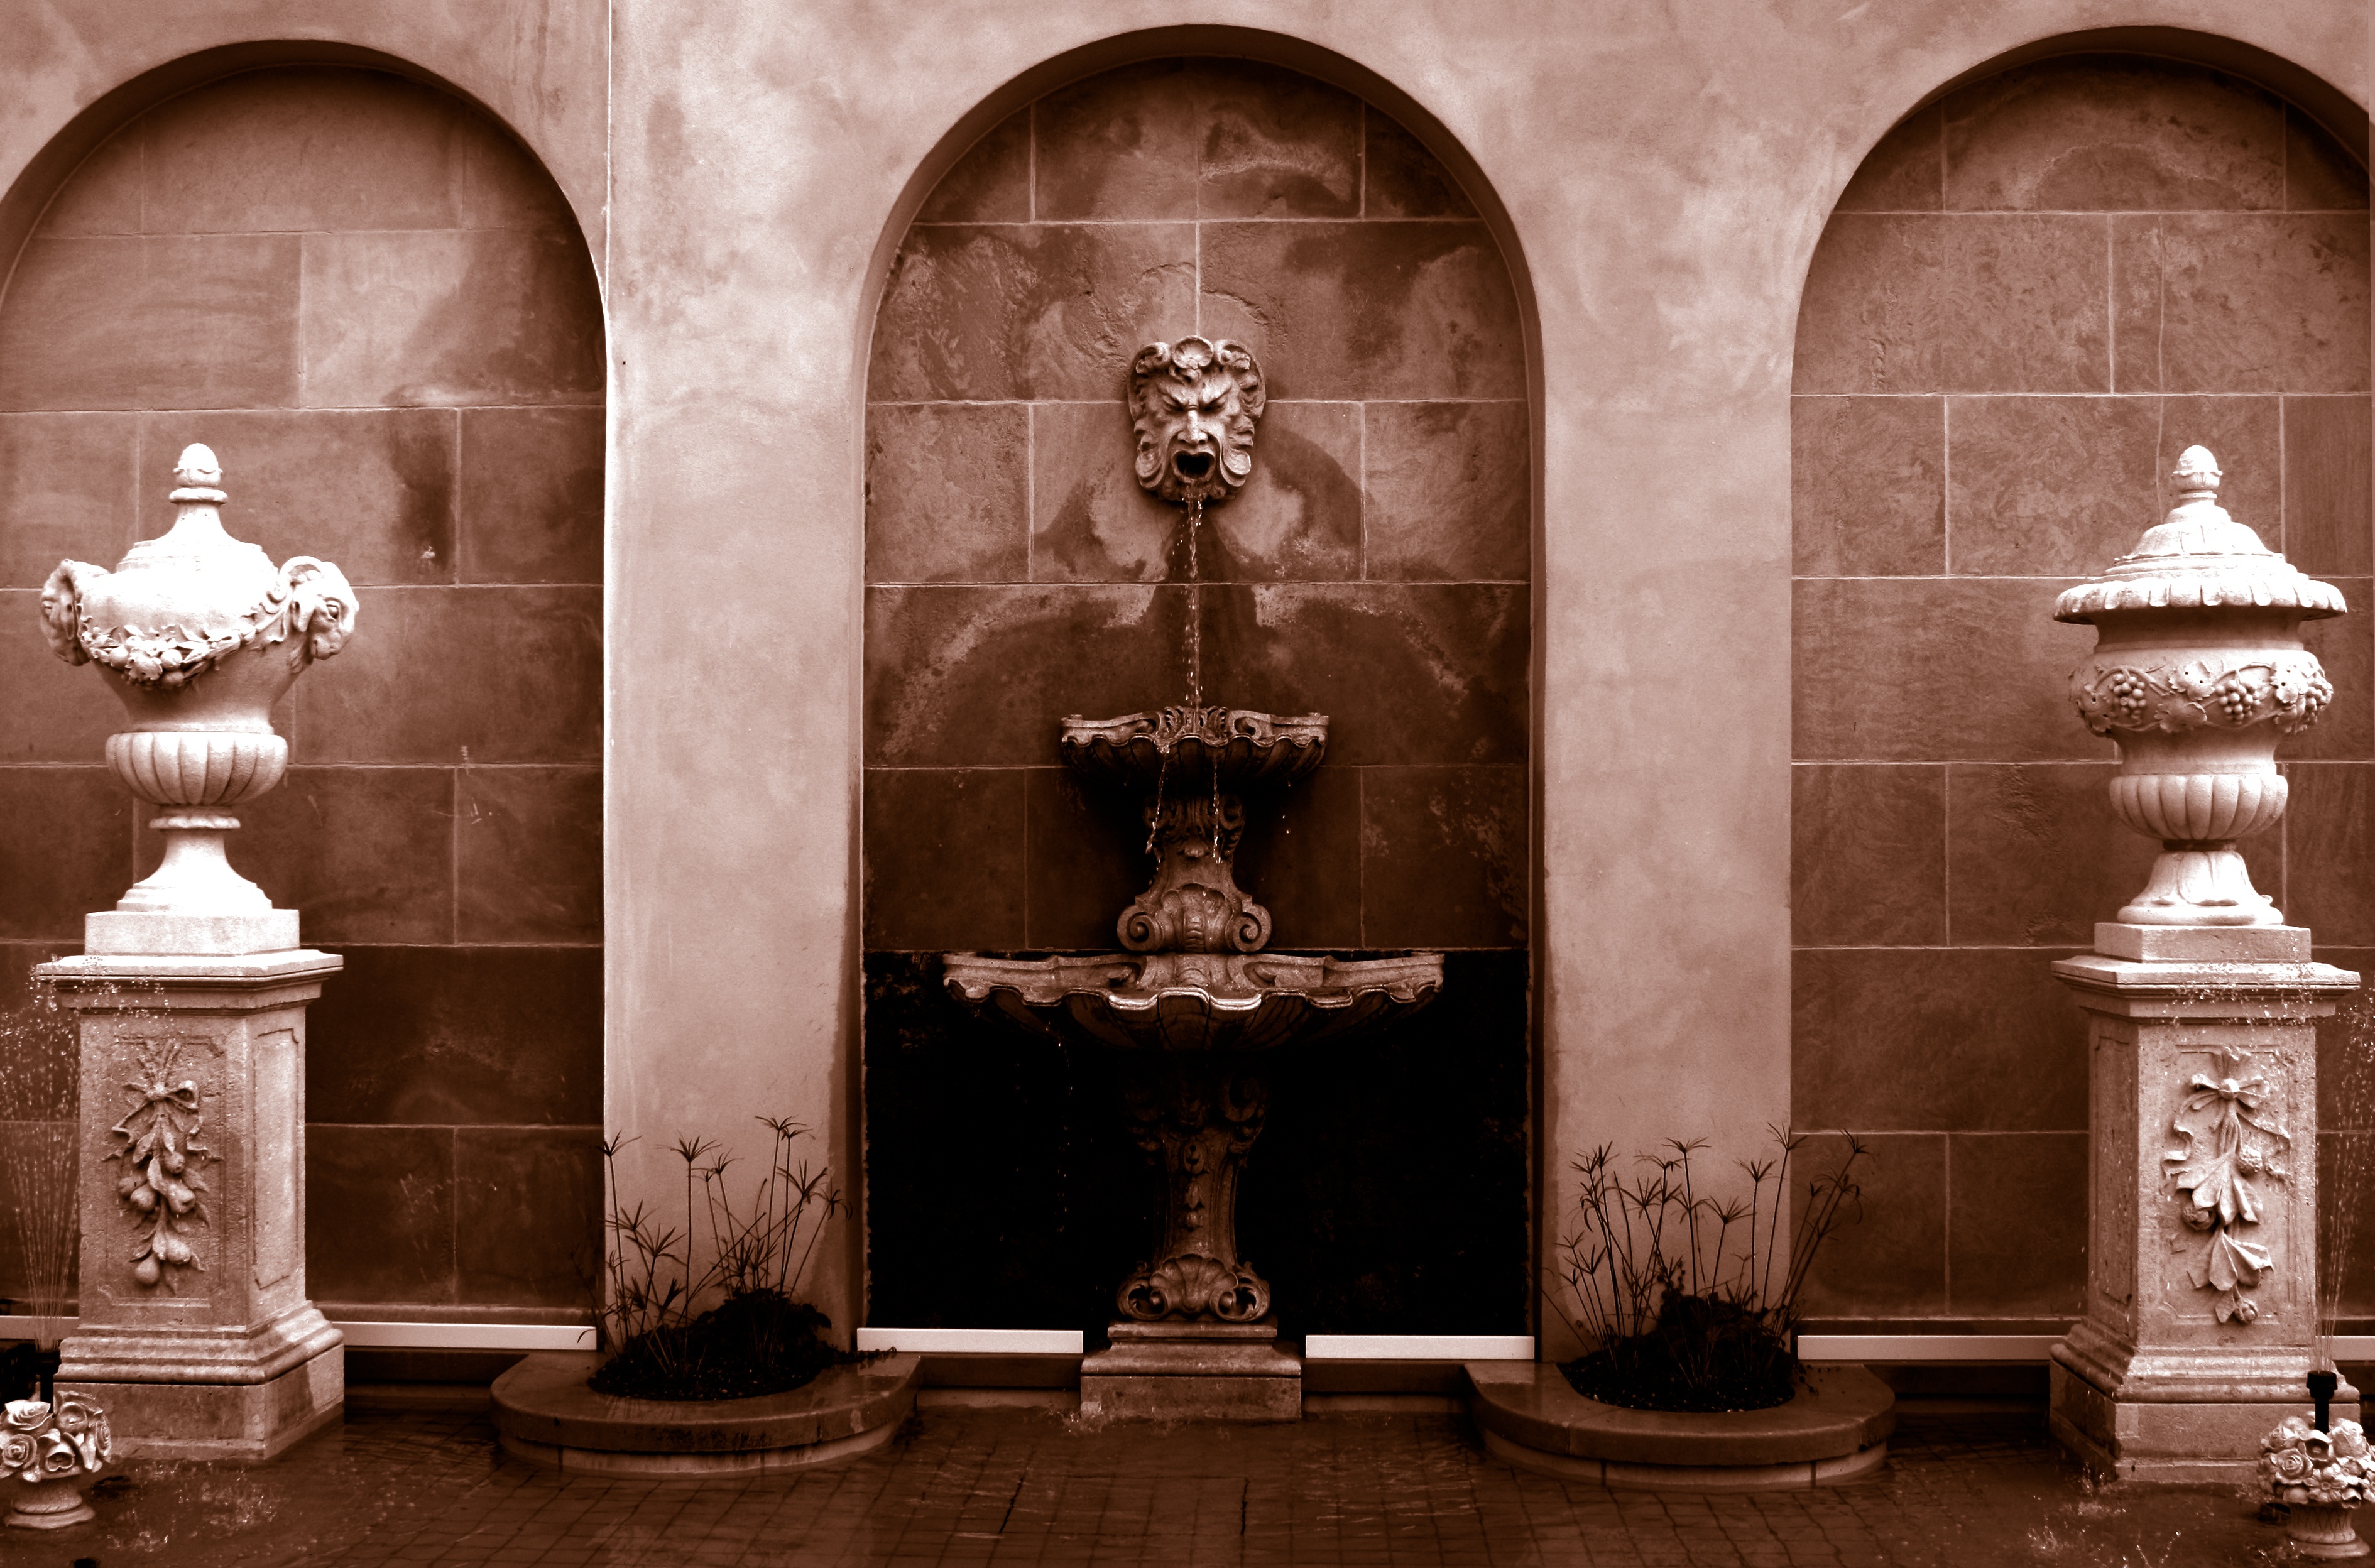
architecture, monument, statue, arch, decoration, column, religion, garden, place of worship, sculpture, art, temple, photograph, fountain, history, image, carving, ancient history